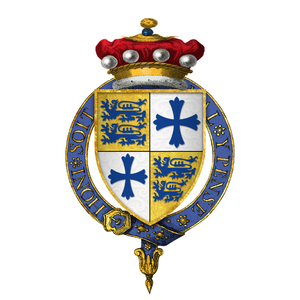
La bataille de Blore Heath est le premier affrontement majeur de la guerre des Deux-Roses. Elle se déroule de 23 septembre 1459 en Angleterre, à Blore Heath, dans le Staffordshire, à 2 miles de la ville de Market Drayton dans le Shropshire.
Edmund Sutton est un noble anglais du XVᵉ siècle.
John Sutton, 1ᵉʳ baron Dudley, chevalier de l'Ordre de la Jarretière, était un noble anglais. Conseiller et diplomate du roi Henri VI, il participa à plusieurs batailles de la Guerre de Cent Ans et de la Guerre des Deux-Roses.